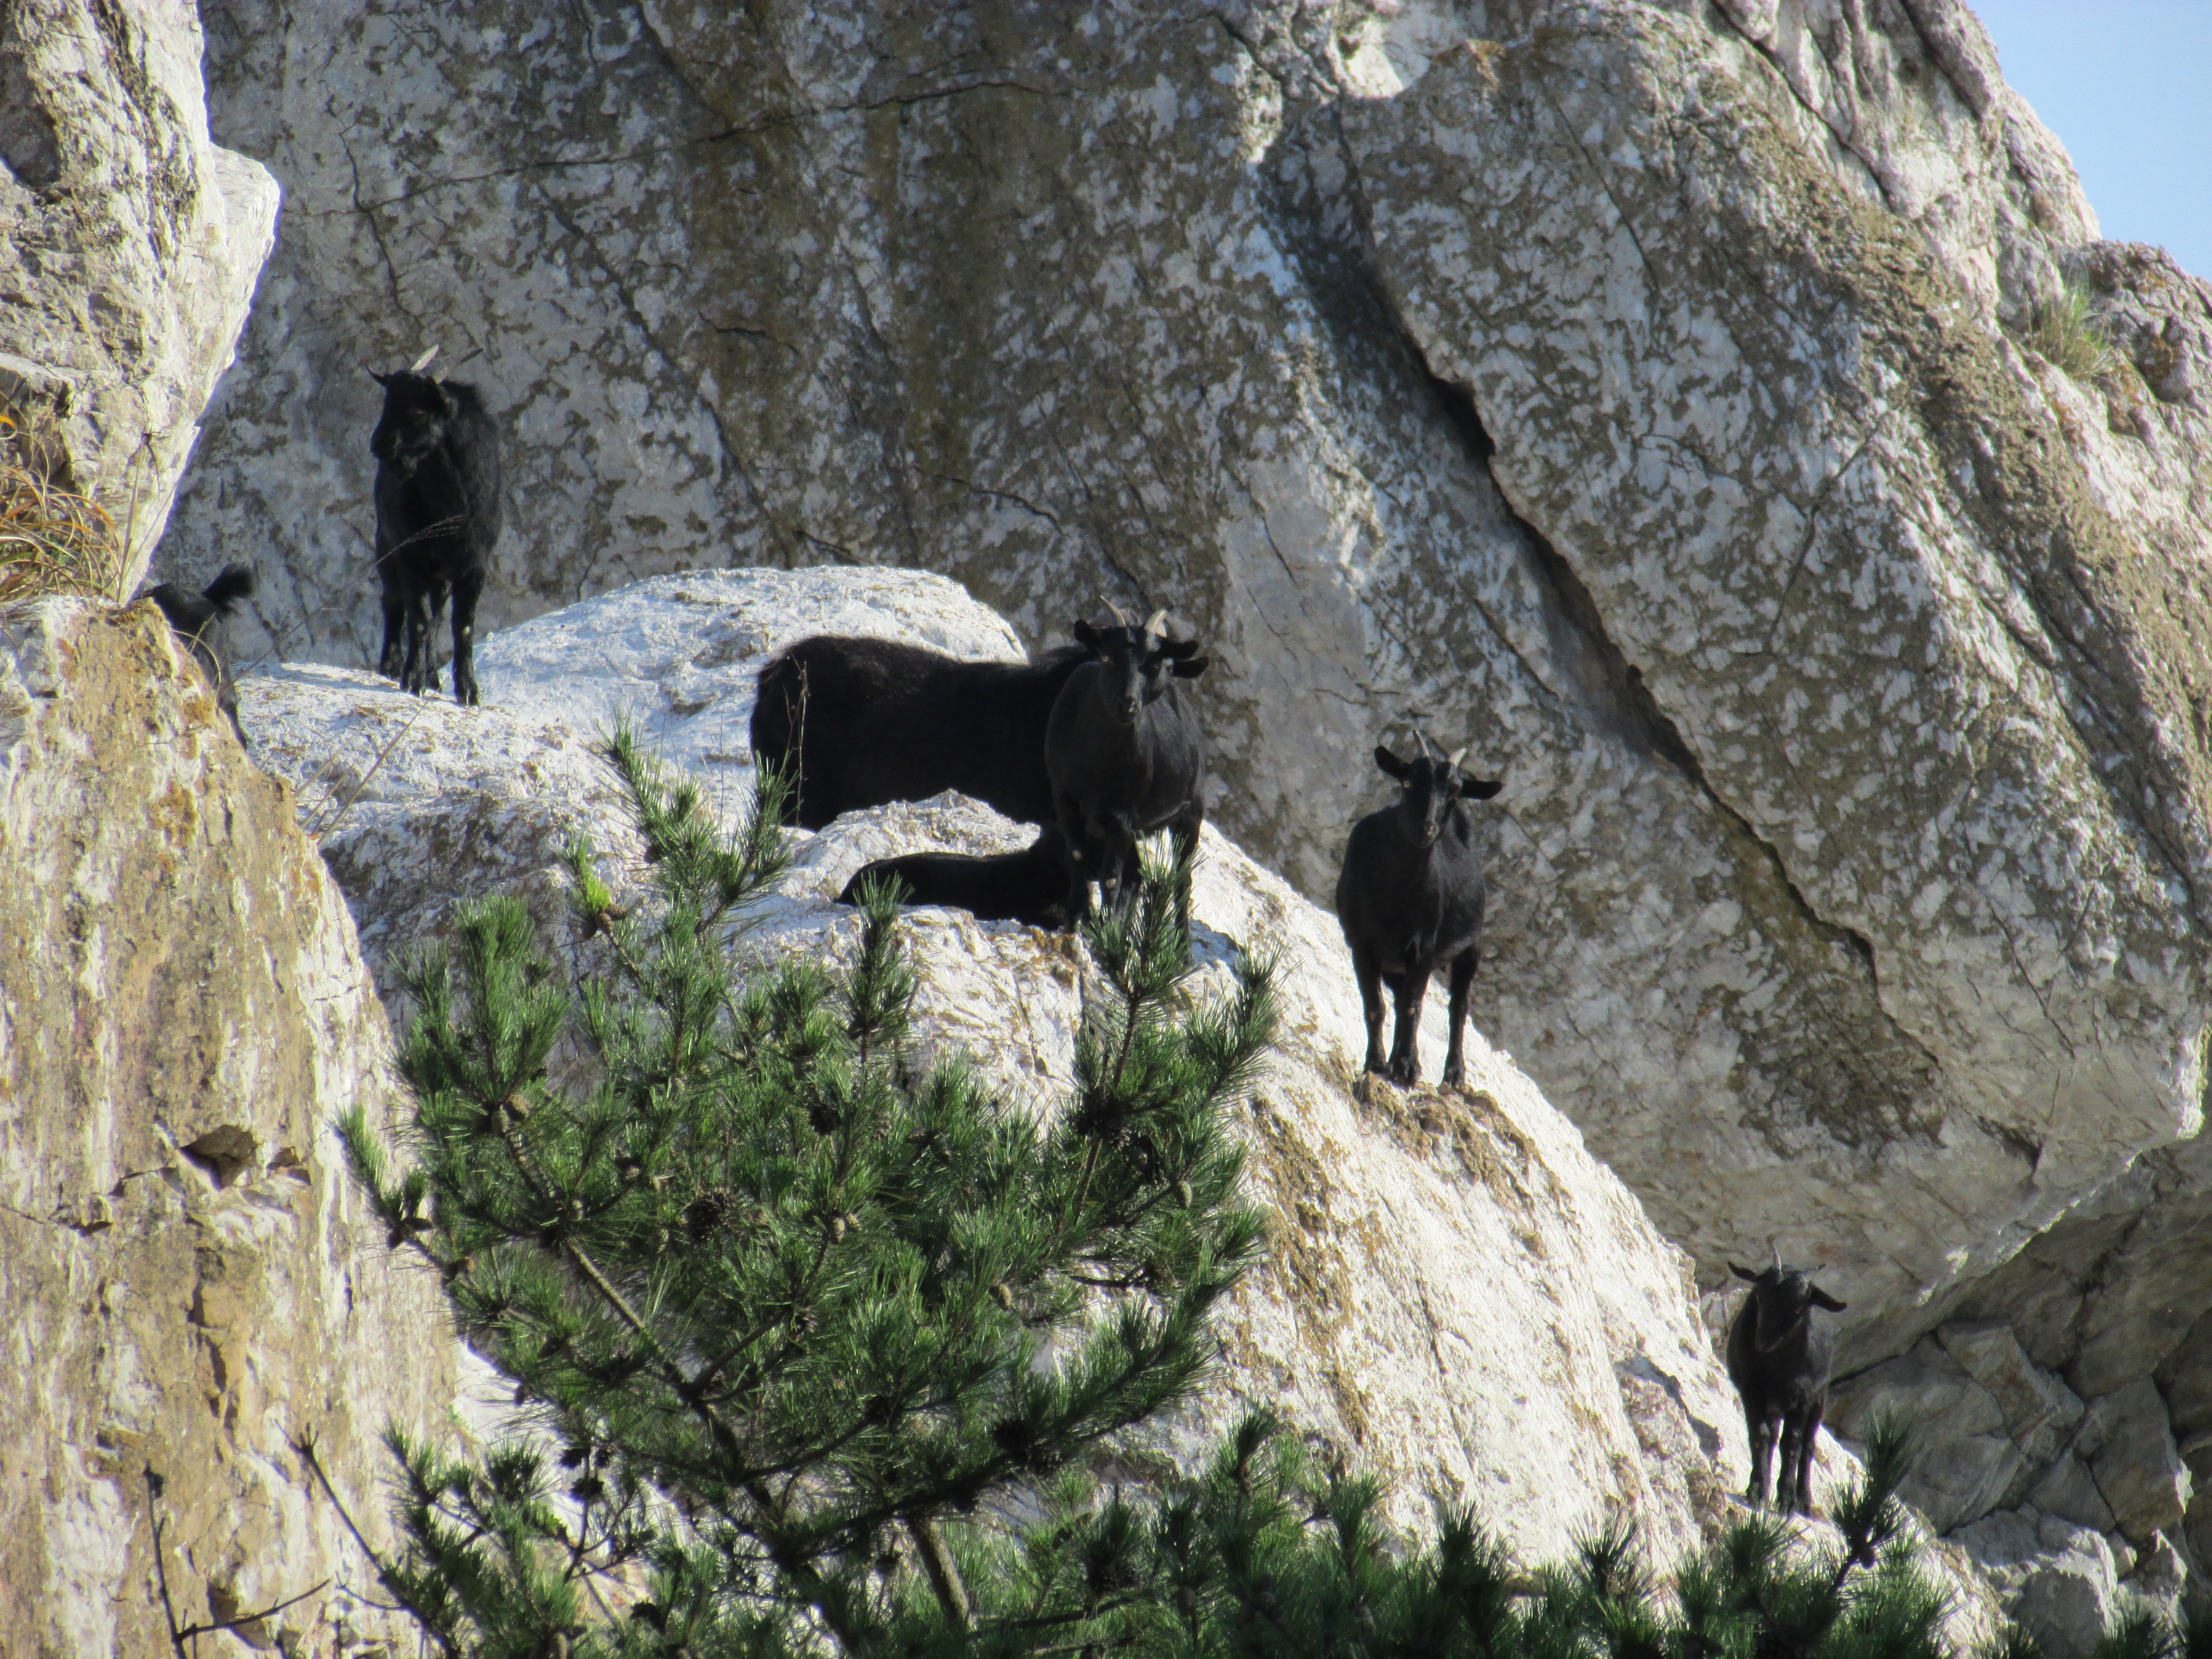
rock, wilderness, bird, adventure, flock, wildlife, goat, zoo, fauna, vulture, condor, republic of korea, small global, black goat